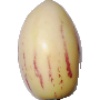
Label: pepino